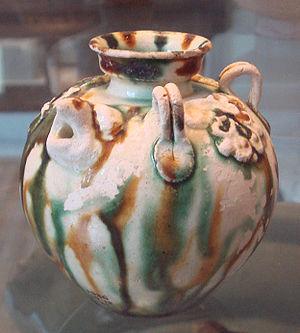
Les céramiques à glaçure plombifère sont de la vaisselle de table dont la glaçure est à base de plomb, ce qui rend la pièce étanche.